Richard Keane

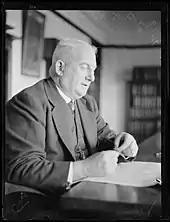
Keane at his desk in 1931

Keane was vice-president of the executive of the Victorian branch of the Australian Labor Party in 1928 and its president in 1930 and from 1937 to 1938. In 1925, he stood unsuccessfully for the Australian Senate and the Victorian Legislative Council. In the October 1929 election, he was elected as the member for Bendigo in the Australian House of Representatives, but lost it at the October 1931 election. He was narrowly defeated for Bendigo at the 1934 election, but was elected to the Senate at the 1937 election. He became leader of the government in the Senate in 1943.